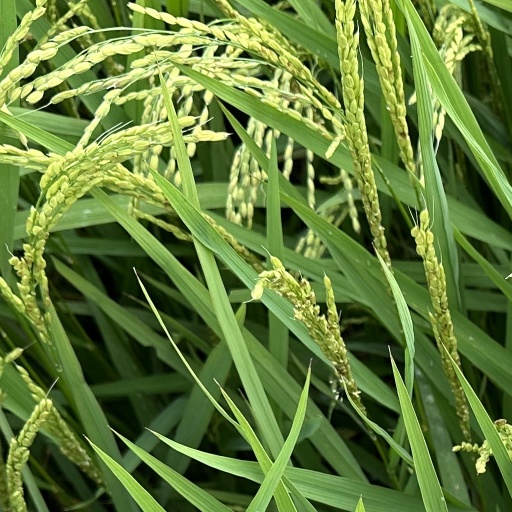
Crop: rice